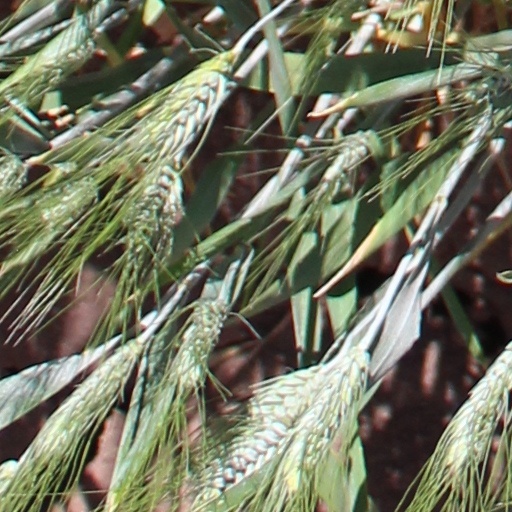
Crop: wheat